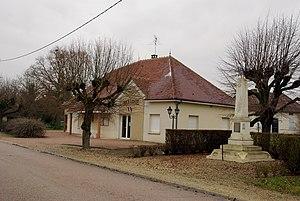
Mairie de Torcy-le-Petit
Torcy-le-Petit est une commune française, située dans le département de l'Aube en région Grand Est.